Telonemia

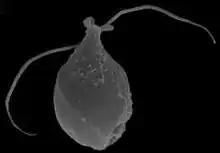
Electron micrograph of "T. rivulare"

Telonemia is a phylum of microscopic eukaryotes commonly known as telonemids. They are unicellular free-living flagellates with a unique combination of cell structures, including a highly complex cytoskeleton unseen in other eukaryotes.